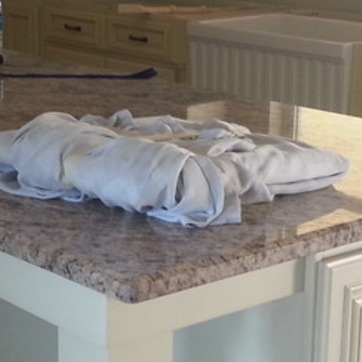
Material: fabric